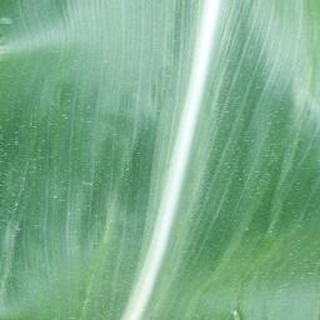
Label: healthy_corn